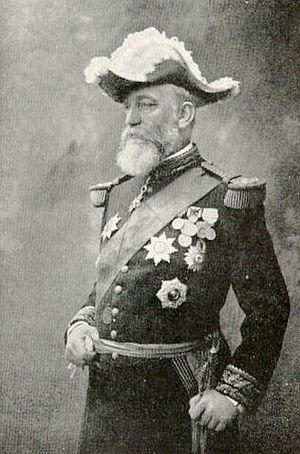
Jean Charles Alexandre Sallandrouze de Lamornaix (1840-1899)
L'inspection générale des armées est un corps d'inspection placé auprès du ministère français des Armées.
Le chef d'état-major de la Marine est un officier général français, conseiller du chef d'État-Major des armées pour la Marine nationale et responsable devant le ministre des Armées de la préparation de la Marine en vue de sa mise en œuvre. Depuis le 13 juillet 2016, le chef d'état-major est l'amiral Christophe Prazuck.
Jean-Charles-Alexandre Sallandrouze de Lamornaix, né le 16 avril 1840 à Paris et mort le 18 septembre 1899 à Cherbourg, est un amiral français, chef d'état-major général de la Marine.